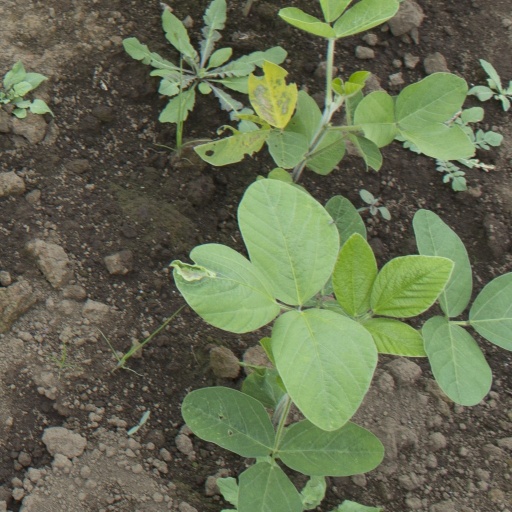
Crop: soybean